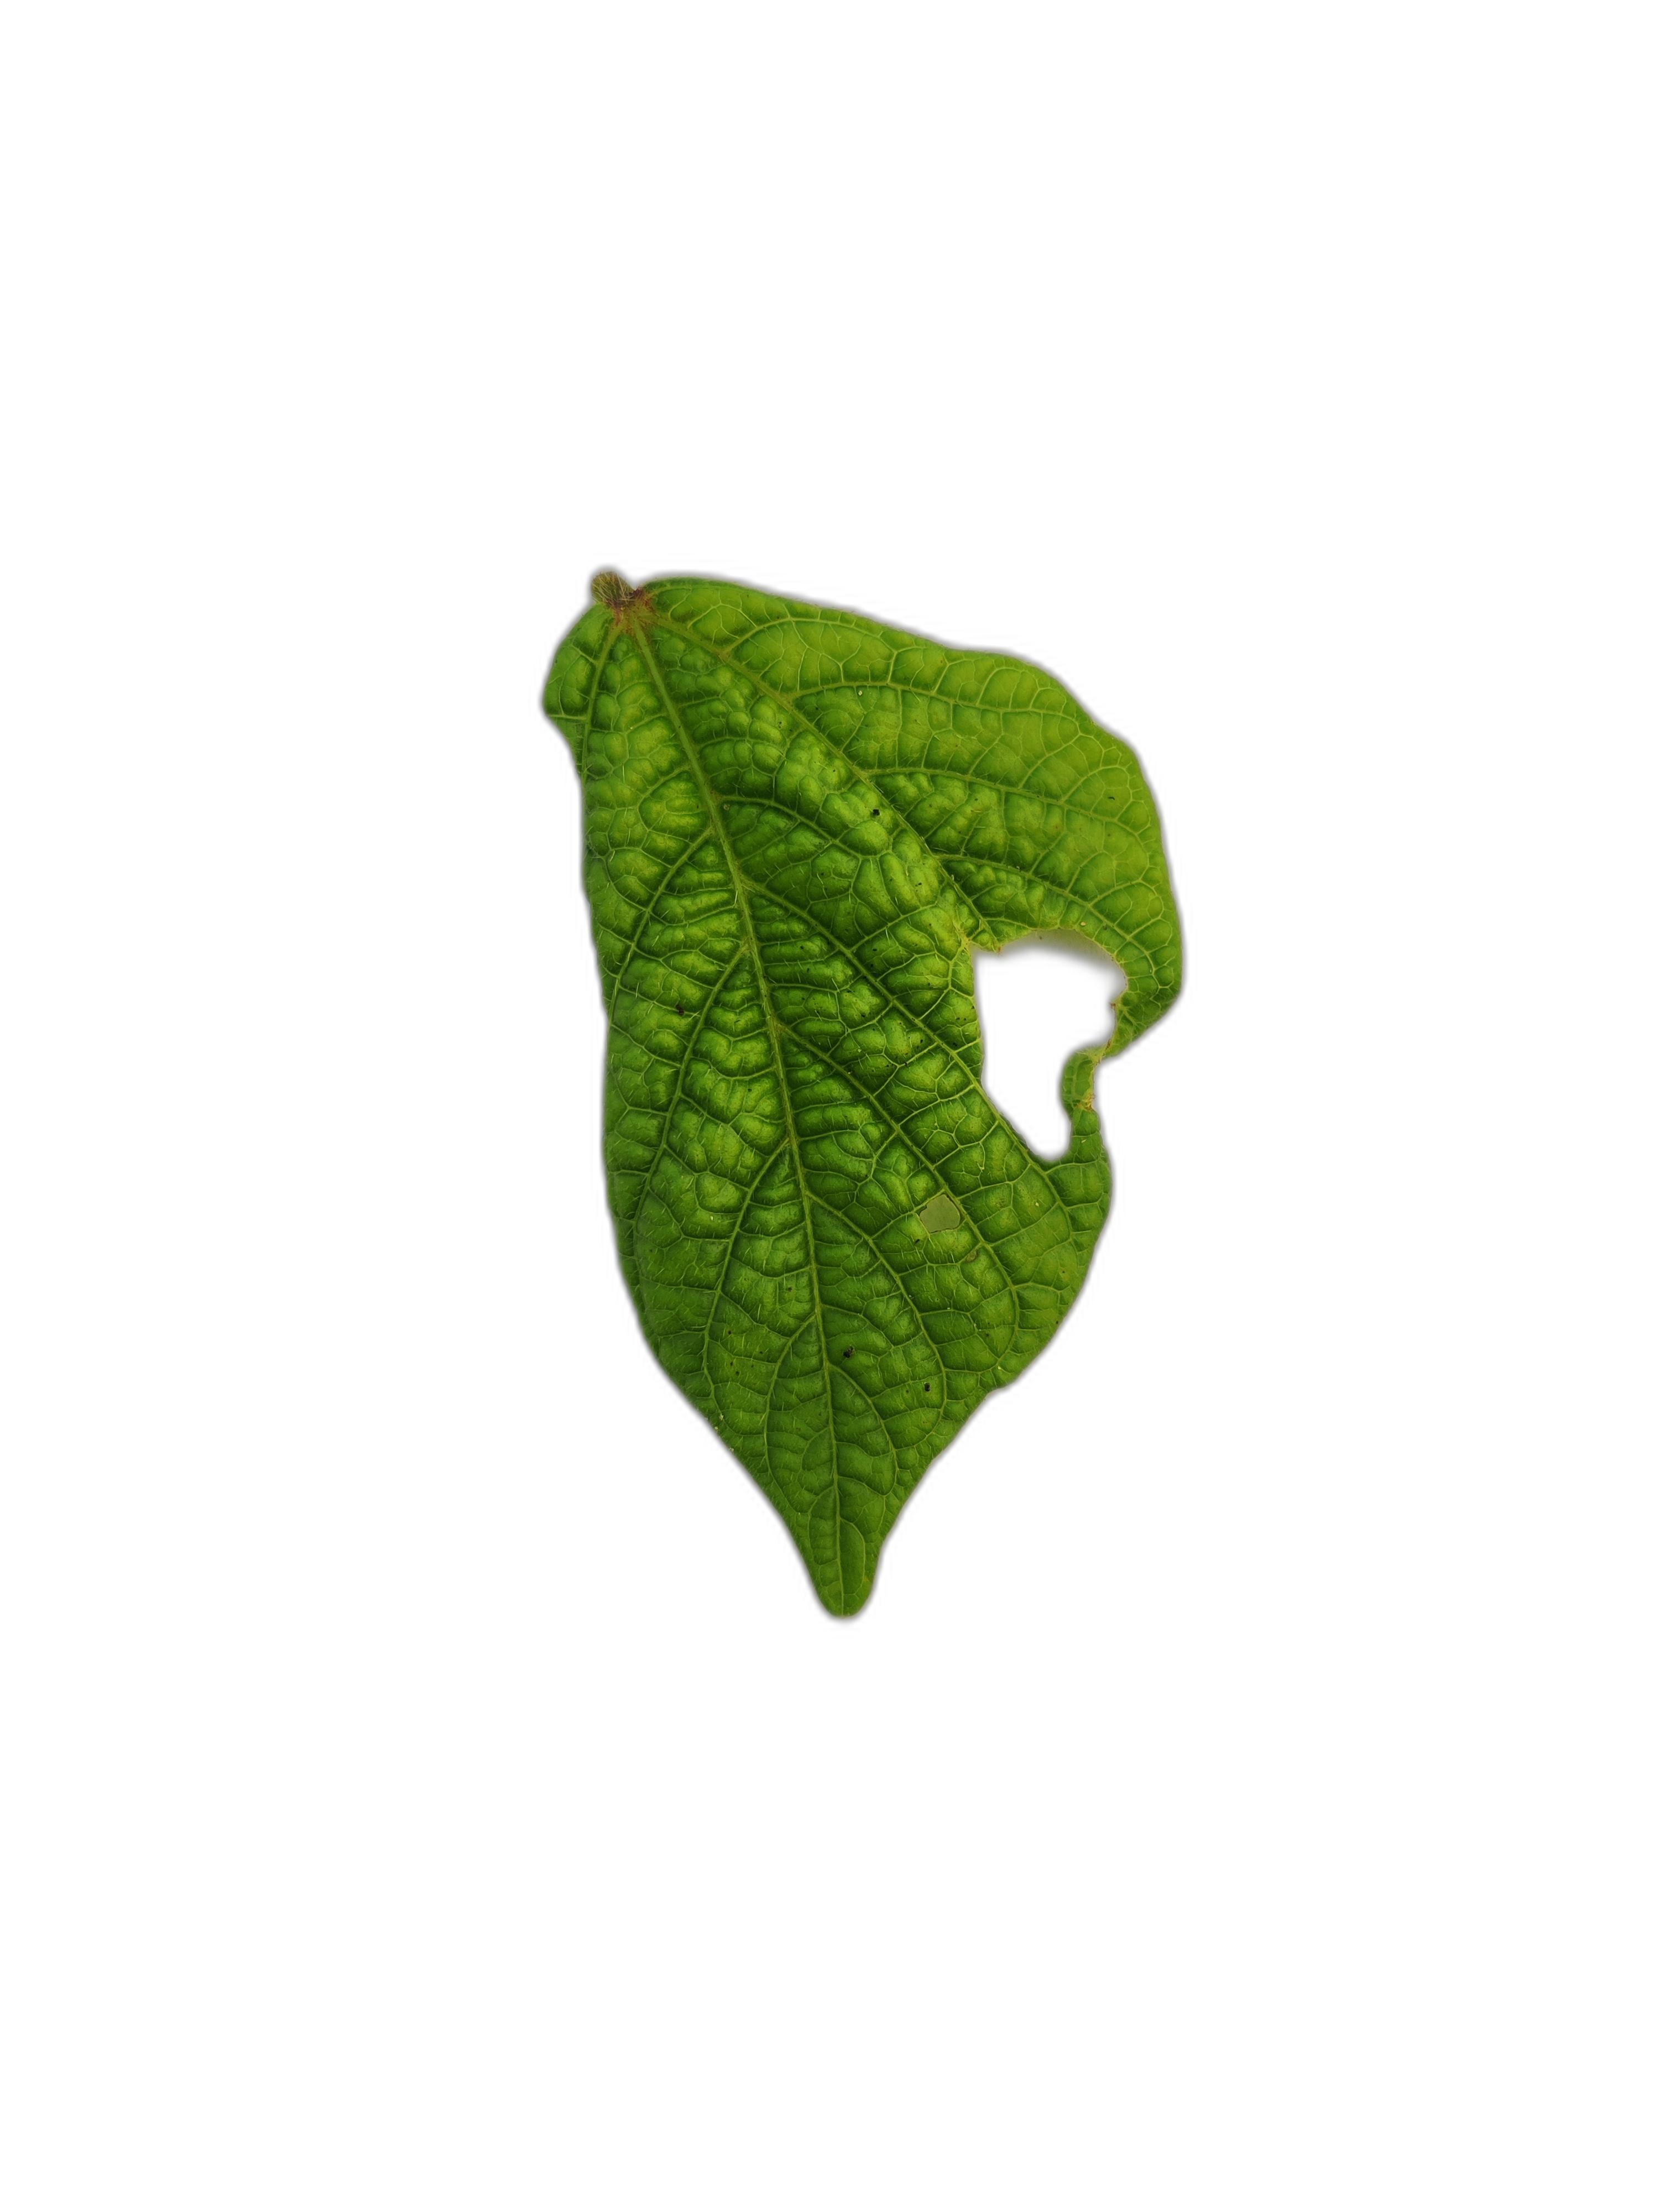
Label: Leaf Crinkle